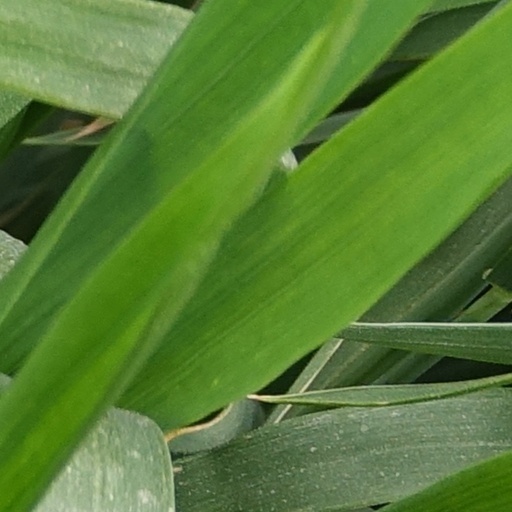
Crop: wheat